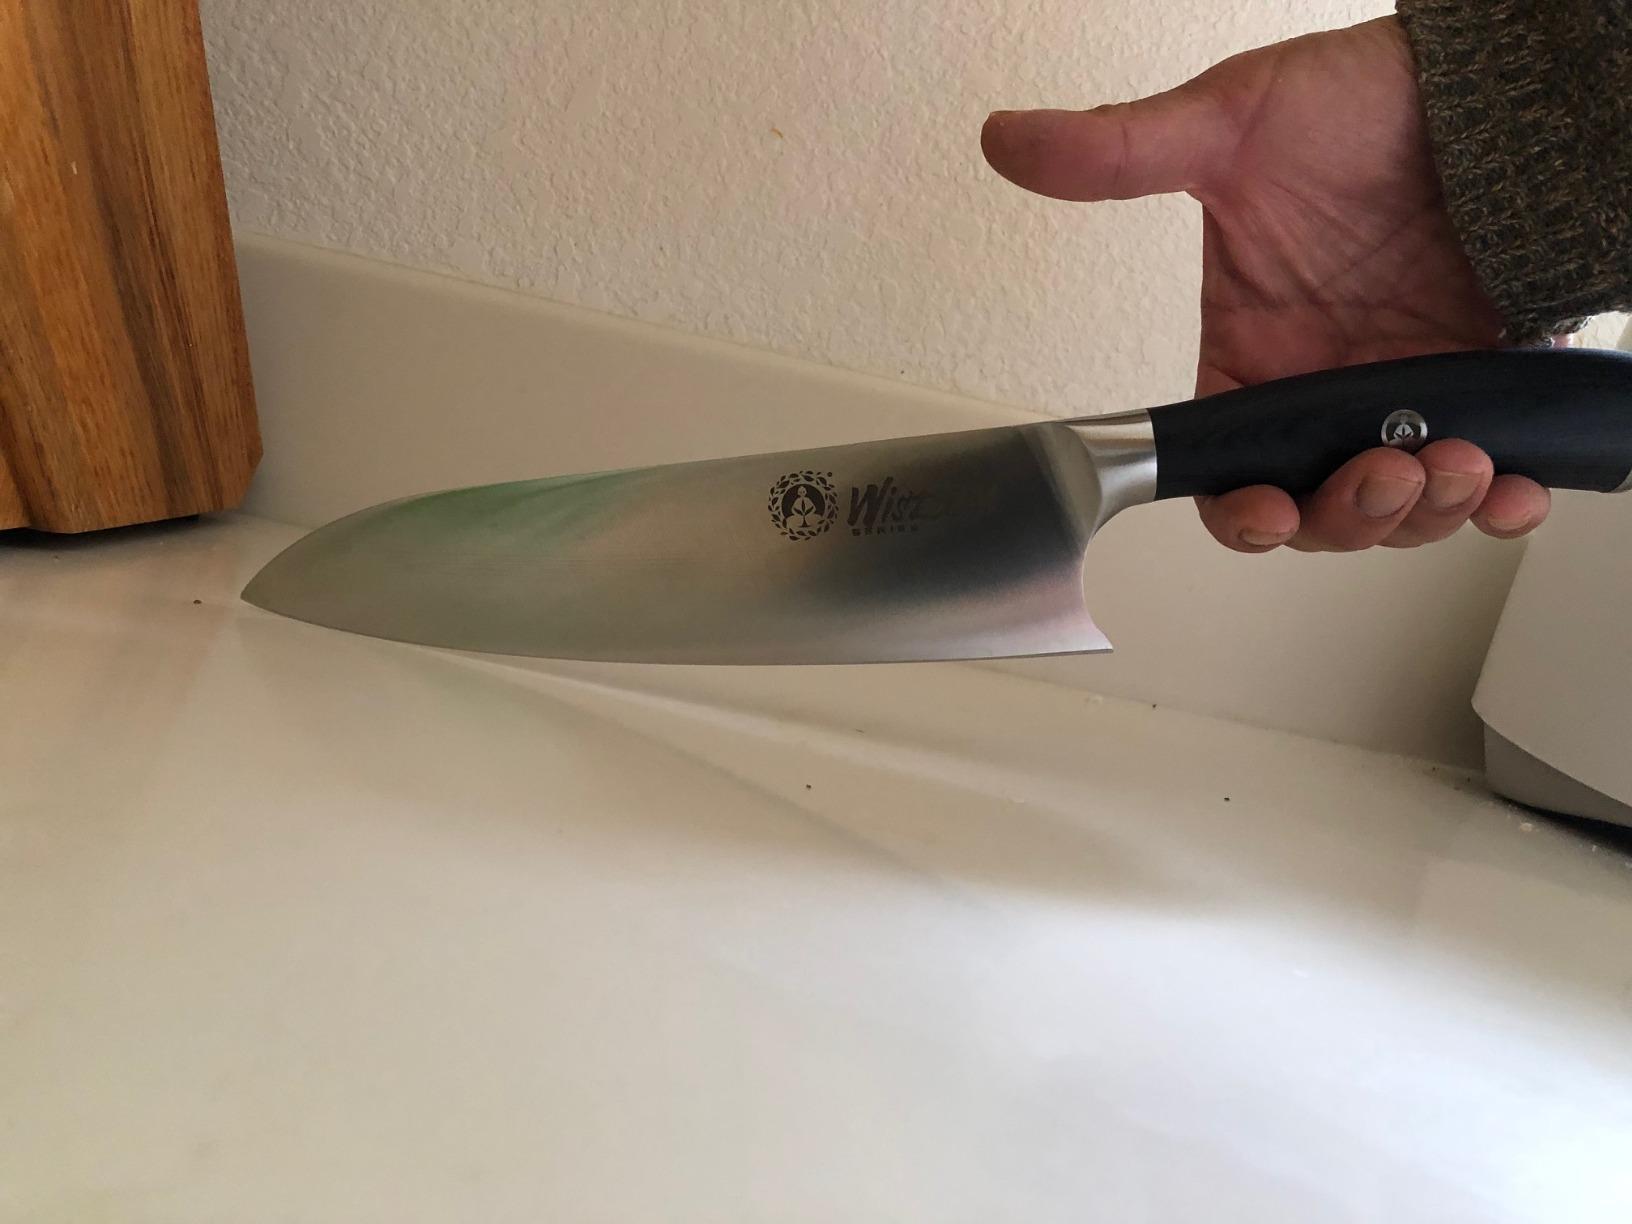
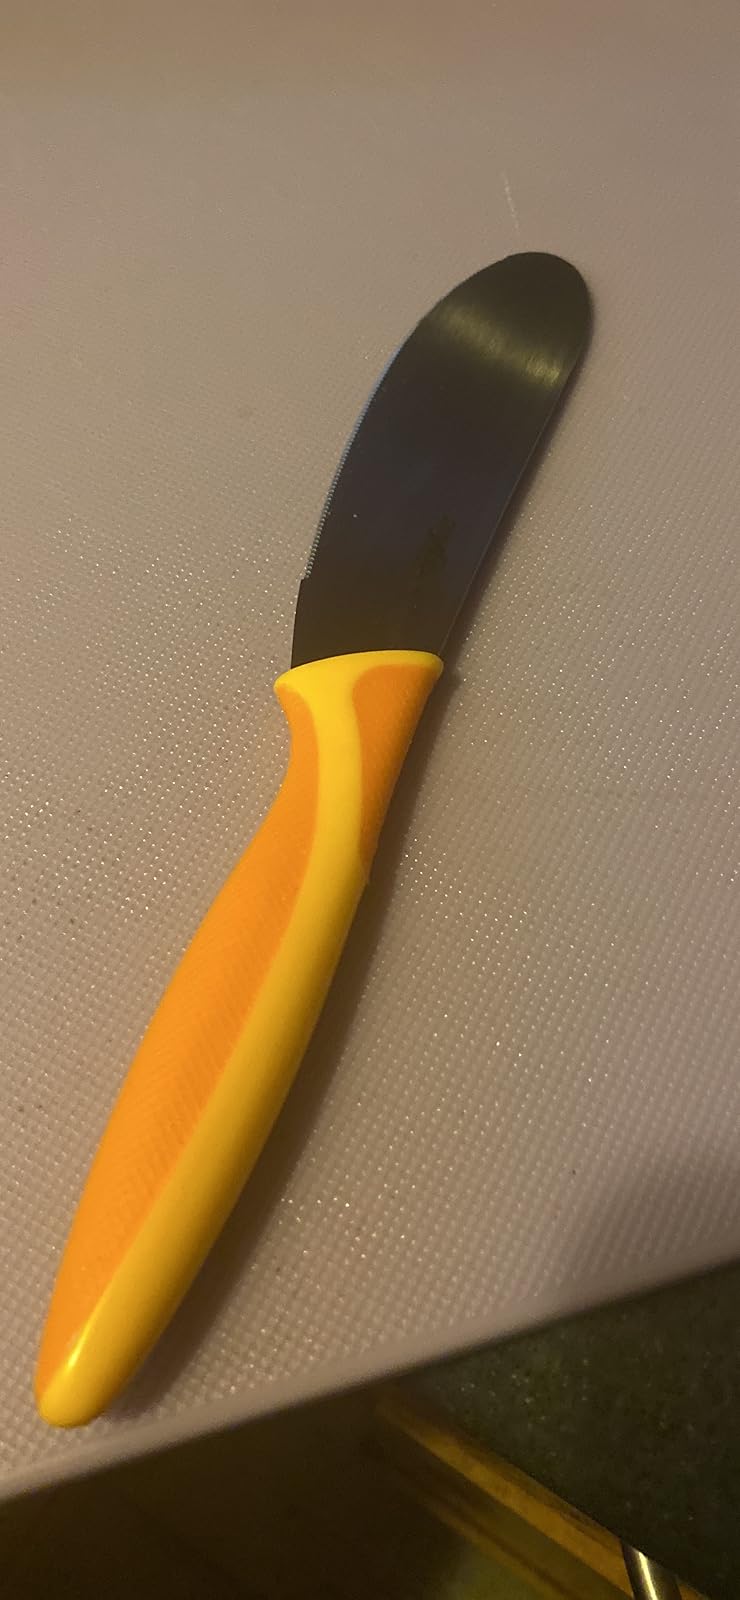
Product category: items_knife
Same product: no